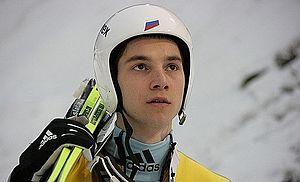
Alexey Romashov, né le 29 avril, à Saint-Pétersbourg est un sauteur à ski russe. Il a pris part aux Jeux olympiques d'hiver de 2014.